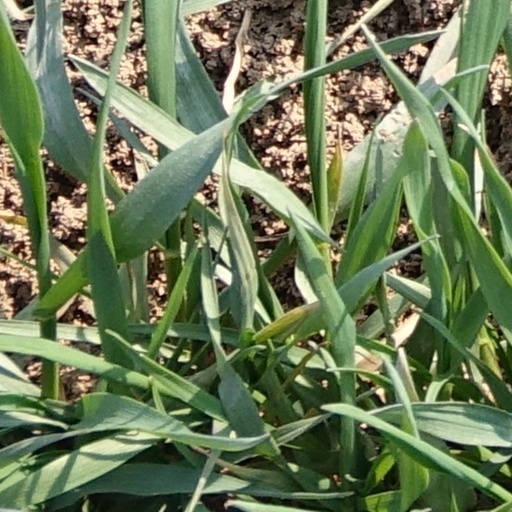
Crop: wheat